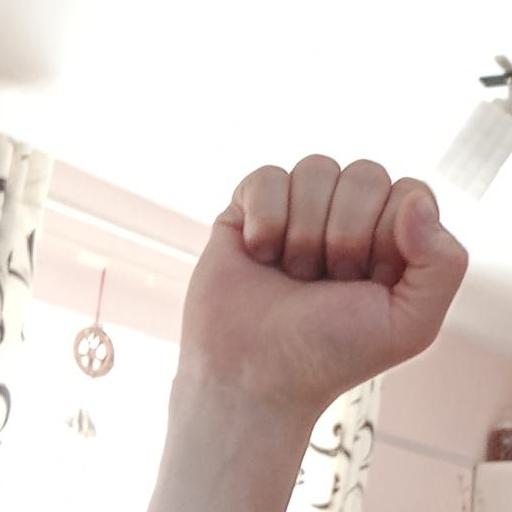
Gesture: fist